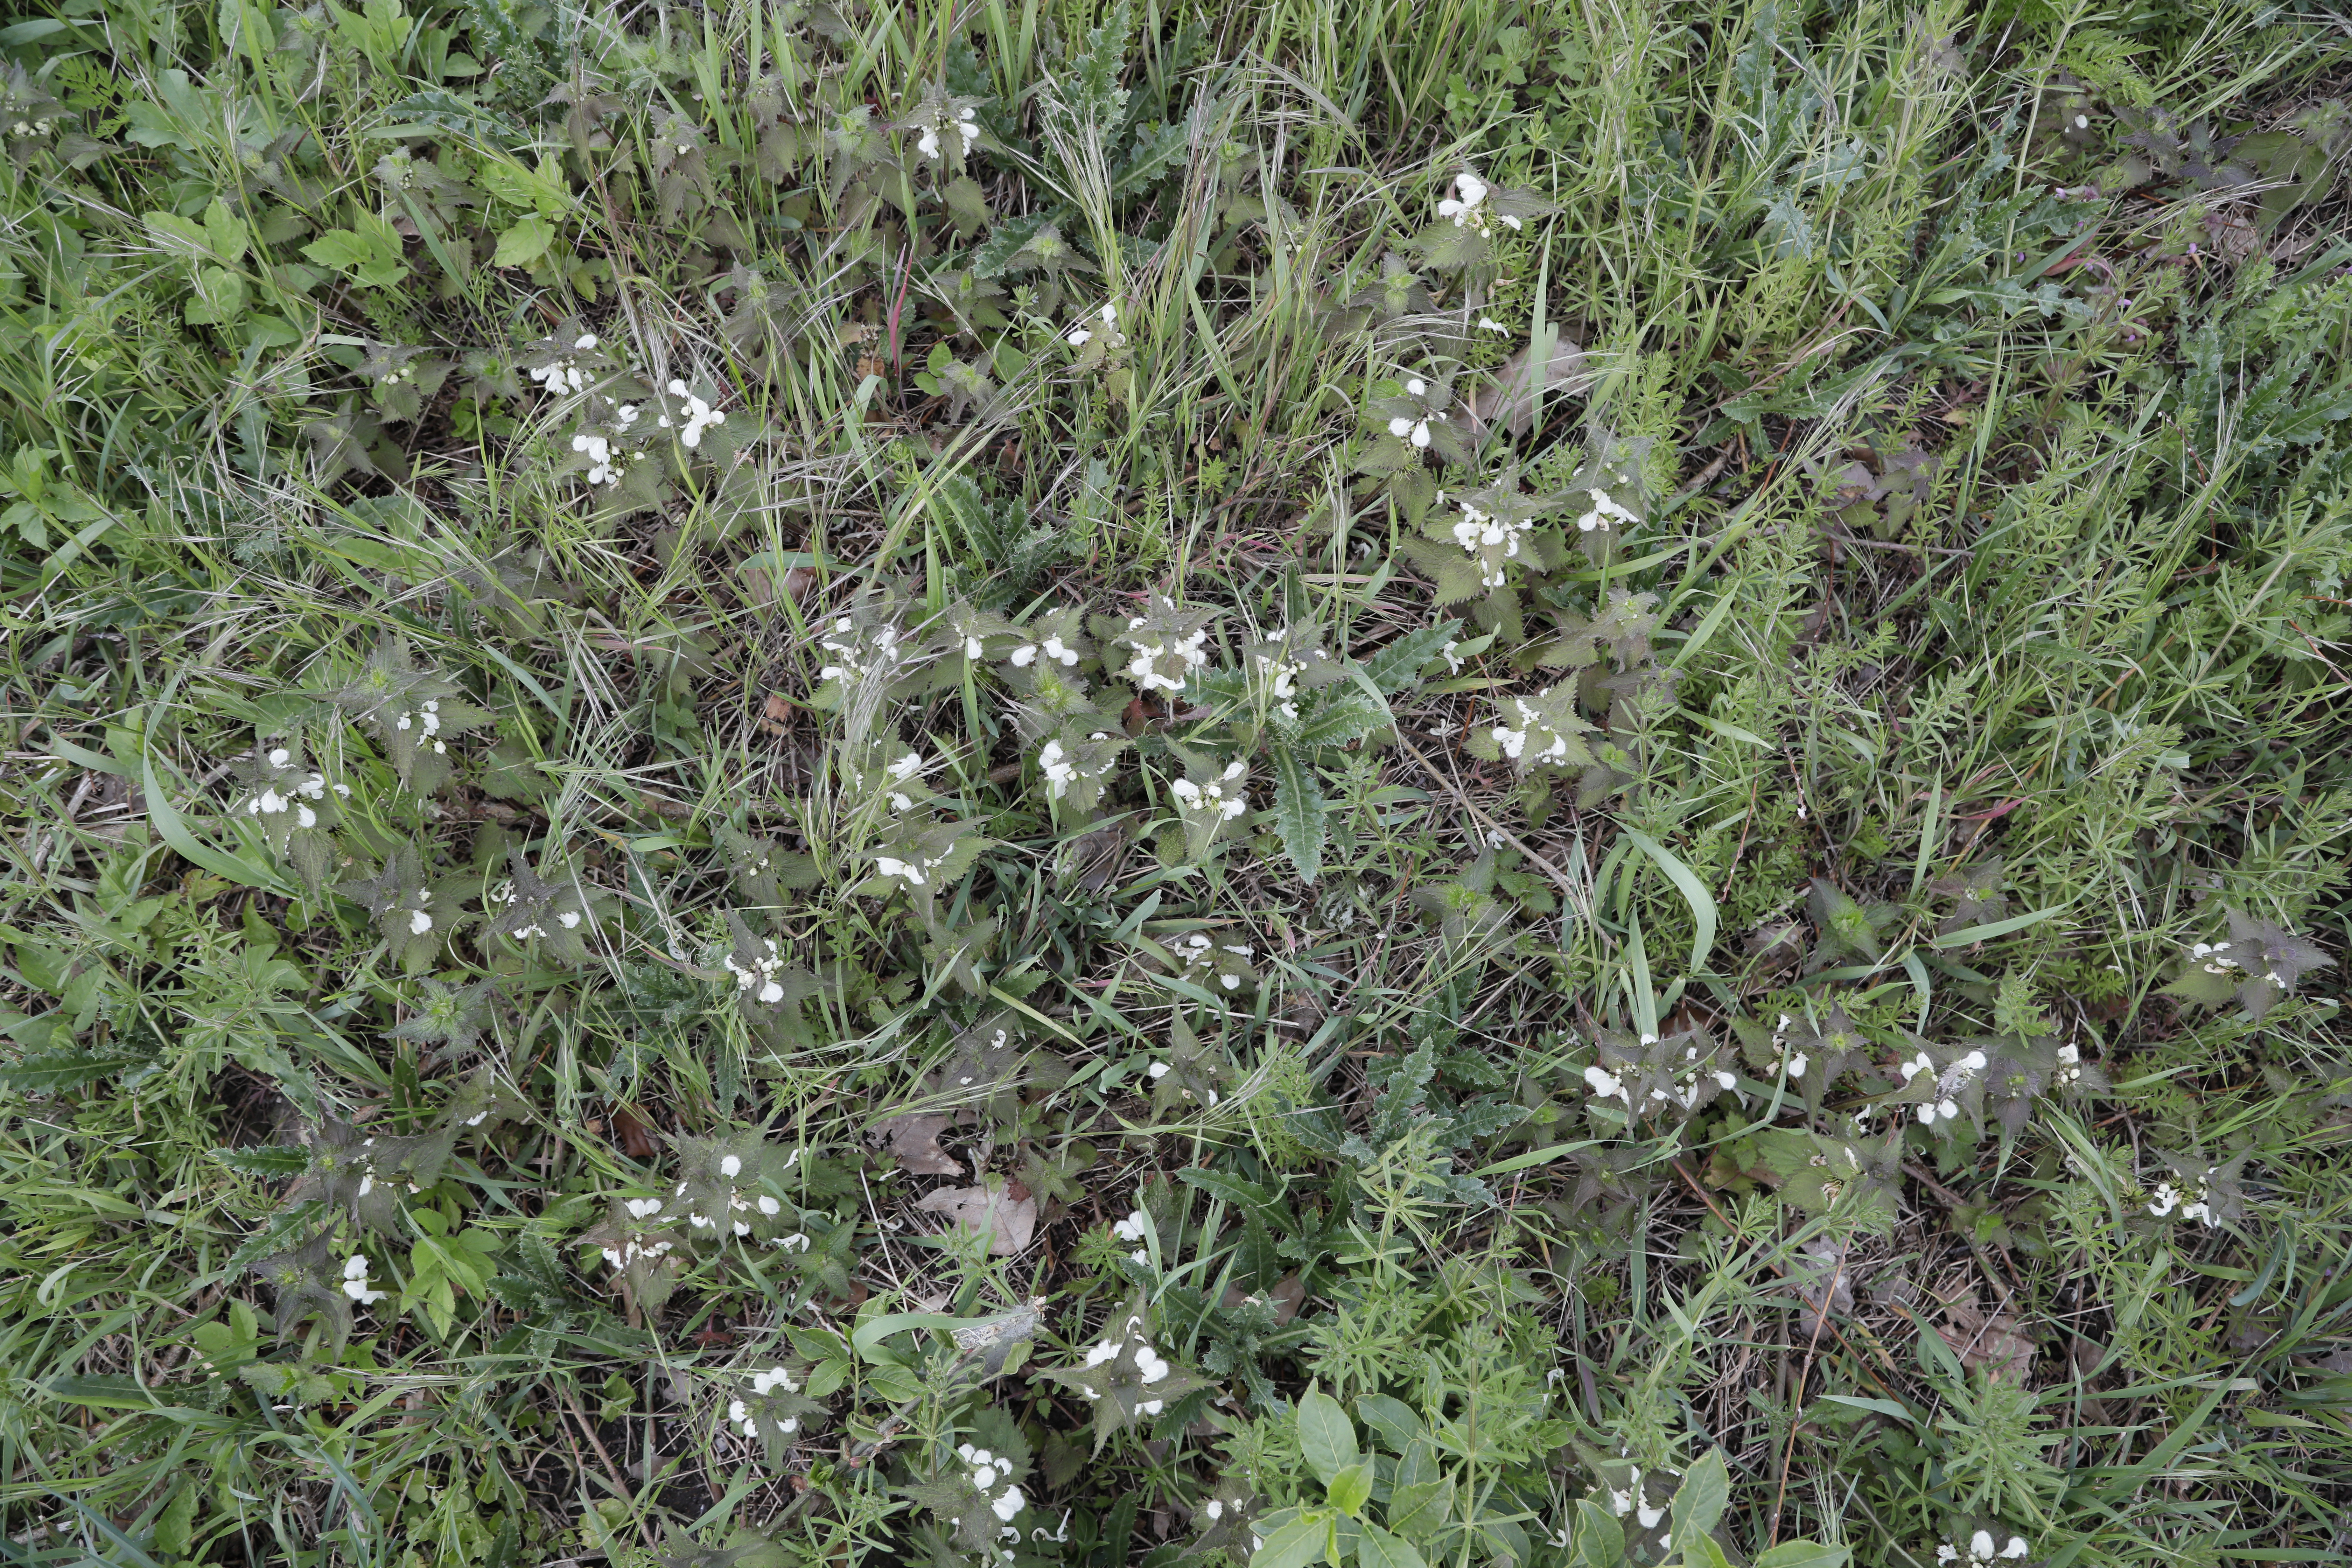
Plant species: Lamium album